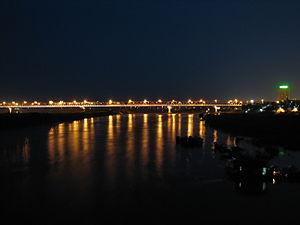
Le pont Chương Dương est un pont sur le fleuve Rouge à Hanoï au Viêt Nam.